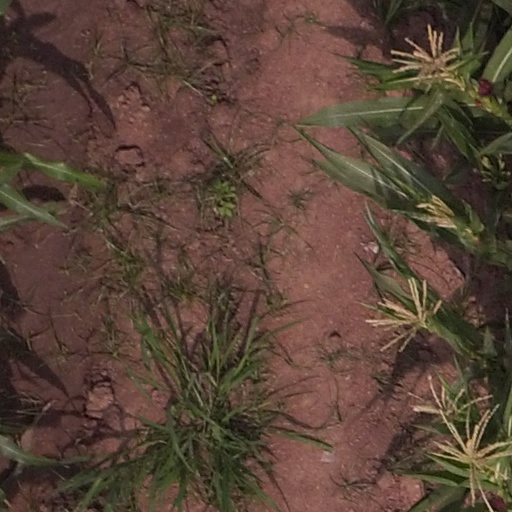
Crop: maize; corn